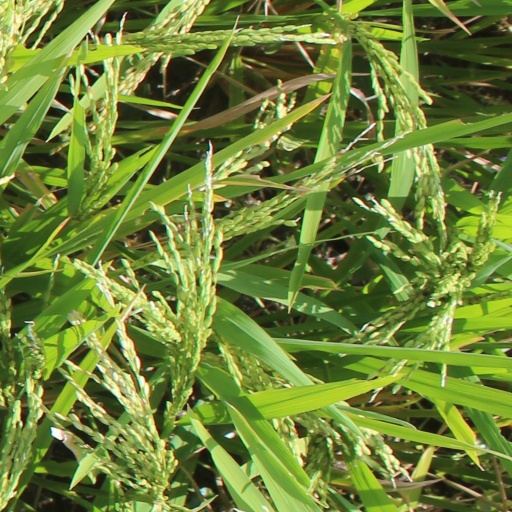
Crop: rice